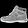
Label: Ankle boot